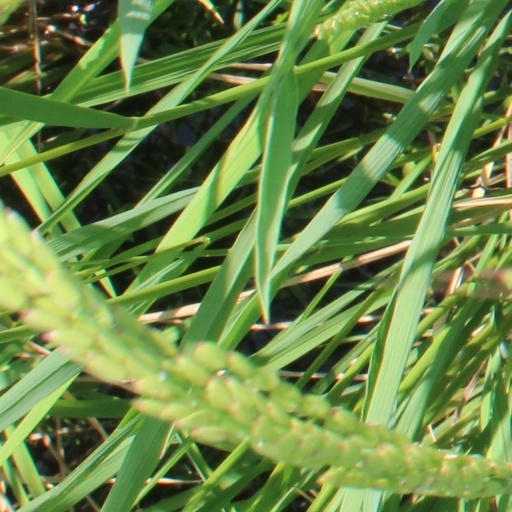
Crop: rice